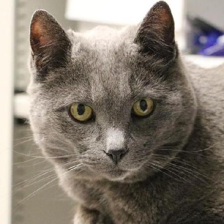
Label: animals